Sailing yacht

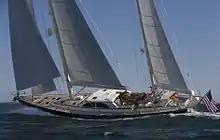
Cruising ketch, "Windcrest" in 2007

The prevalent purpose of yachting under sail in the 19th century was racing. Boats would cross the Atlantic to engage the yachts of other owners in contests of speed. Cruising was the provenance of the most wealthy in large, luxurious yachts that had reliable auxiliary power or were solely steam-powered yachts.